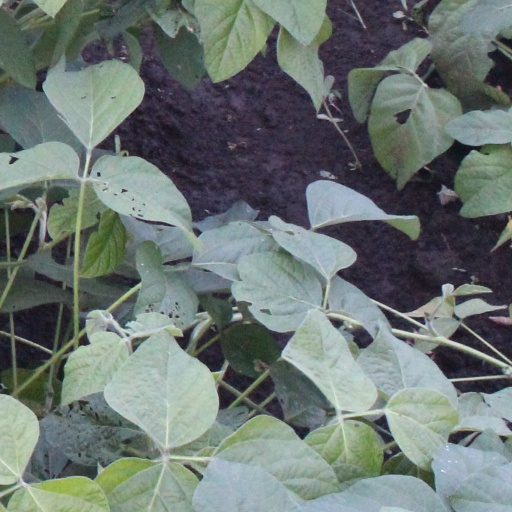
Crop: soybean